No. 13 Squadron RAF

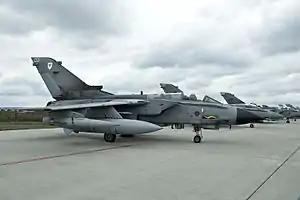

On 1 February 1994, No. XIII Squadron moved to RAF Marham. Since that time, the Squadron has taken part in a number of successful exercises around the world from Yuma in America to Penang, Malaysia. Deployments to operational theatres have continued to be a major feature of the squadron's life having deployed on Operation Warden and Operation Bolton to monitor both the Northern and Southern No-Fly Zones in Iraq. XIII Squadron crews joined the Ali Al Salem Combat Air Wing (Composite RAF Squadron formed from the Tornado GR4 Force for Gulf War 2) in early 2003 and flew Scud Hunting missions in the Western Desert of Iraq during the Iraq War of 2003. The squadron also flew the last sortie by a Tornado in support of Operation Telic in 2009.